Cliff Richard

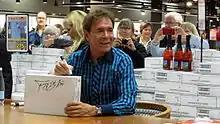
Richard promoting his wine in Denmark, 2015

2008, Richard's 51st year in the music business saw the release of the eight-CD box set "And They Said It Wouldn't Last (My 50 Years in Music)". In September, a single celebrating his 50 years in pop music, titled "Thank You for a Lifetime" was released. On 14 September 2008 it reached No. 3 on the UK music charts.